Icon of Mani

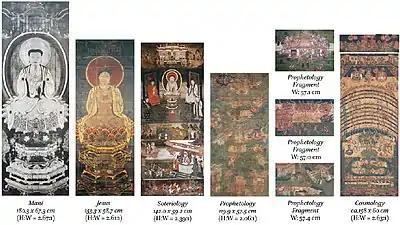
Eight Silk Painting Atlas

Eight silk hanging scrolls with Manichaean didactic images from southern China from between the 12th and the 15th centuries, which can be divided into four categories: